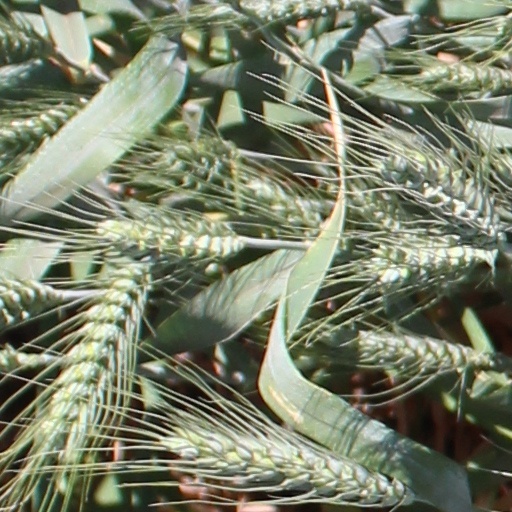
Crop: wheat